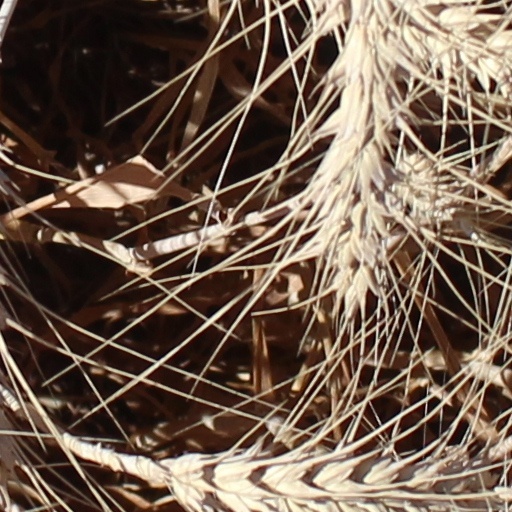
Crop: wheat